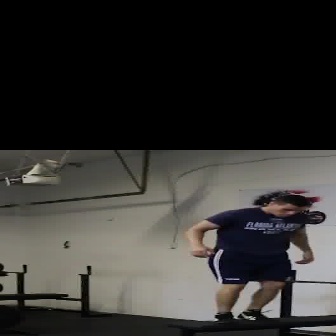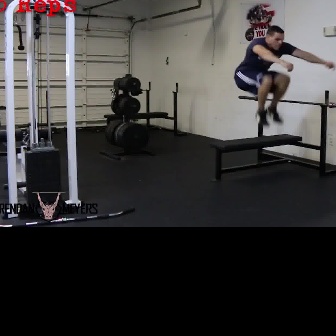
  Please identify the target specified by the bounding box [184,194,315,325] in the first image and locate it in the second image. Return the coordinates in [x_min,y_min,x_max,y_max] format.
Answer: [233,24,334,126]